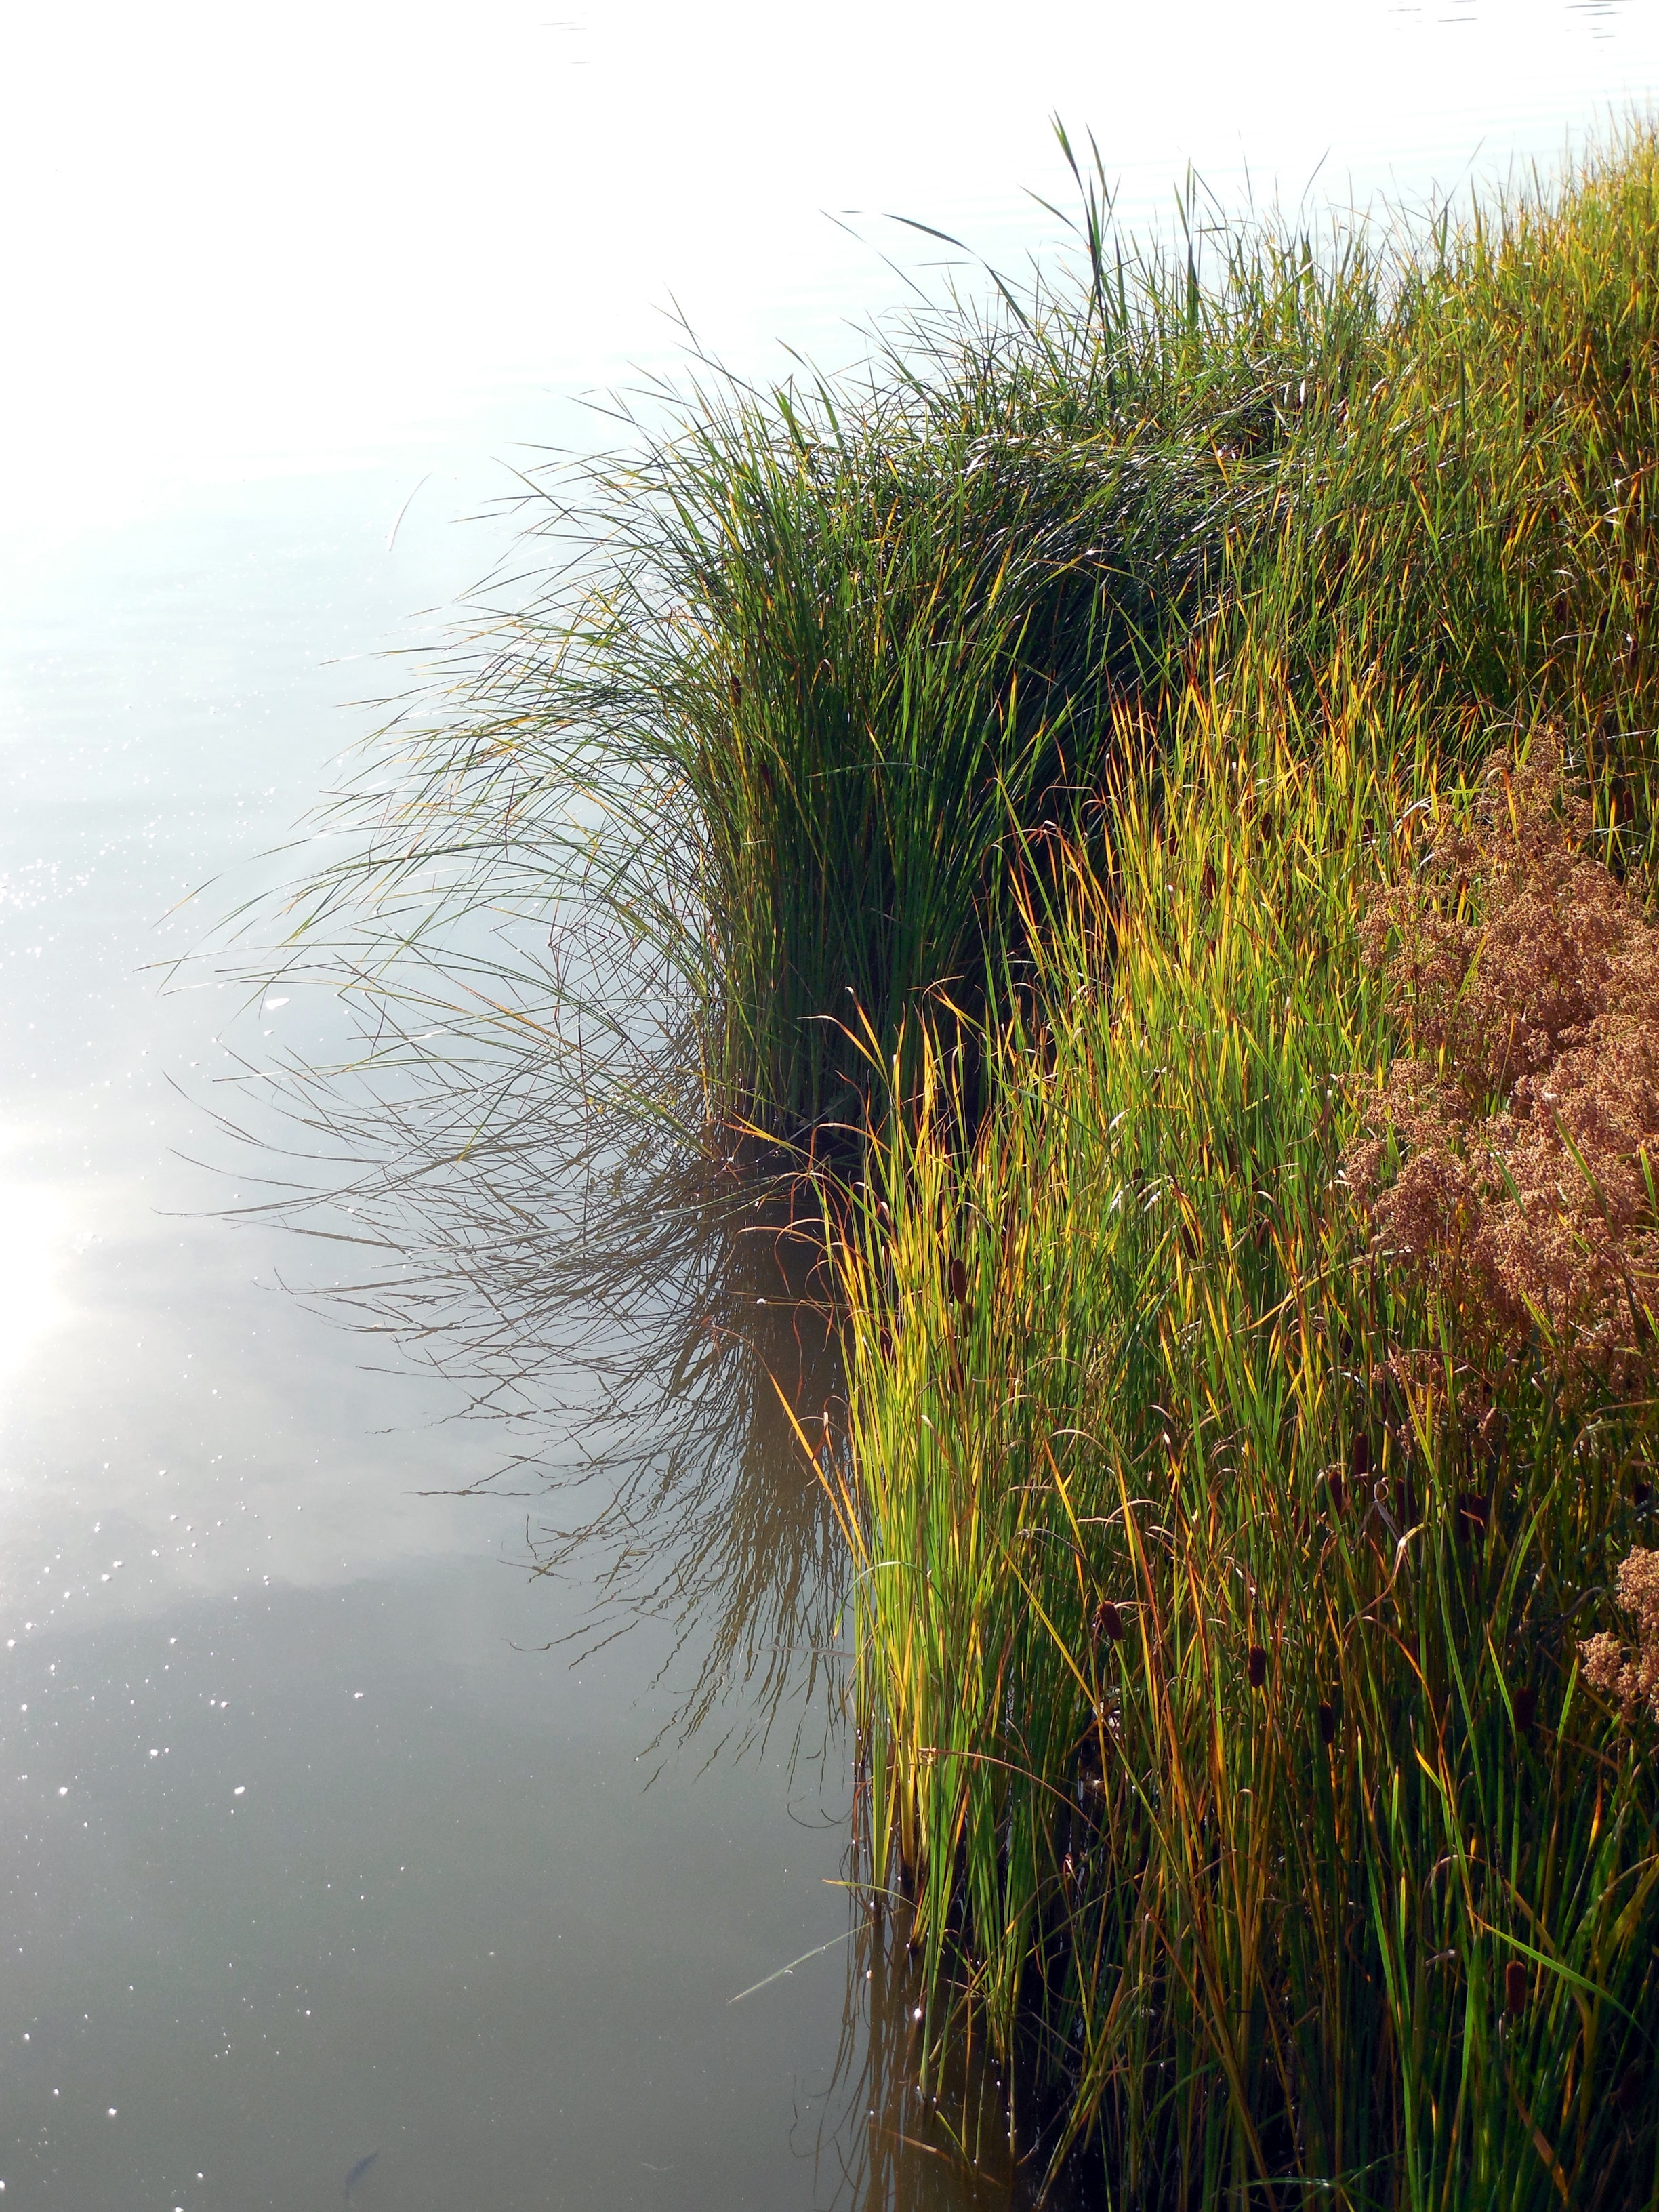
water, nature, grass, branch, plant, lawn, meadow, prairie, sunlight, flower, lake, reed, pond, rest, bank, grassland, wetland, habitat, waters, natural environment, grass family, phragmites